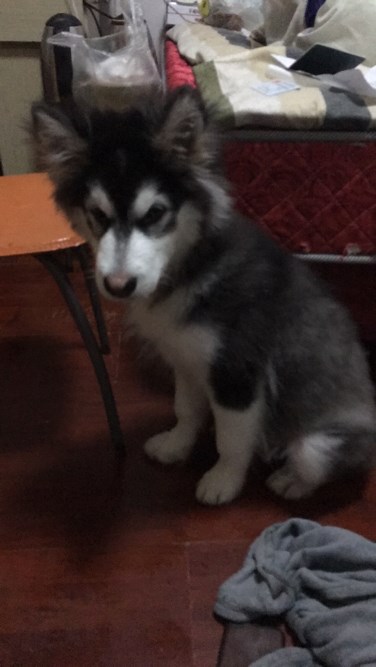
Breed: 1324-n000004-malamute